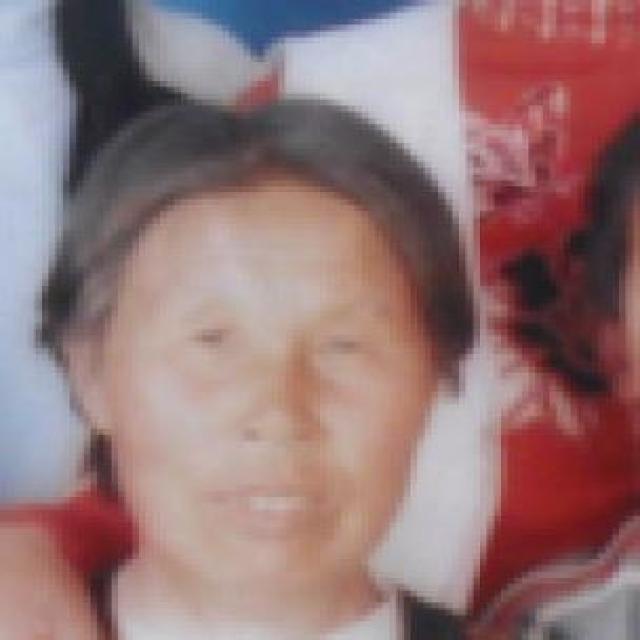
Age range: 65+